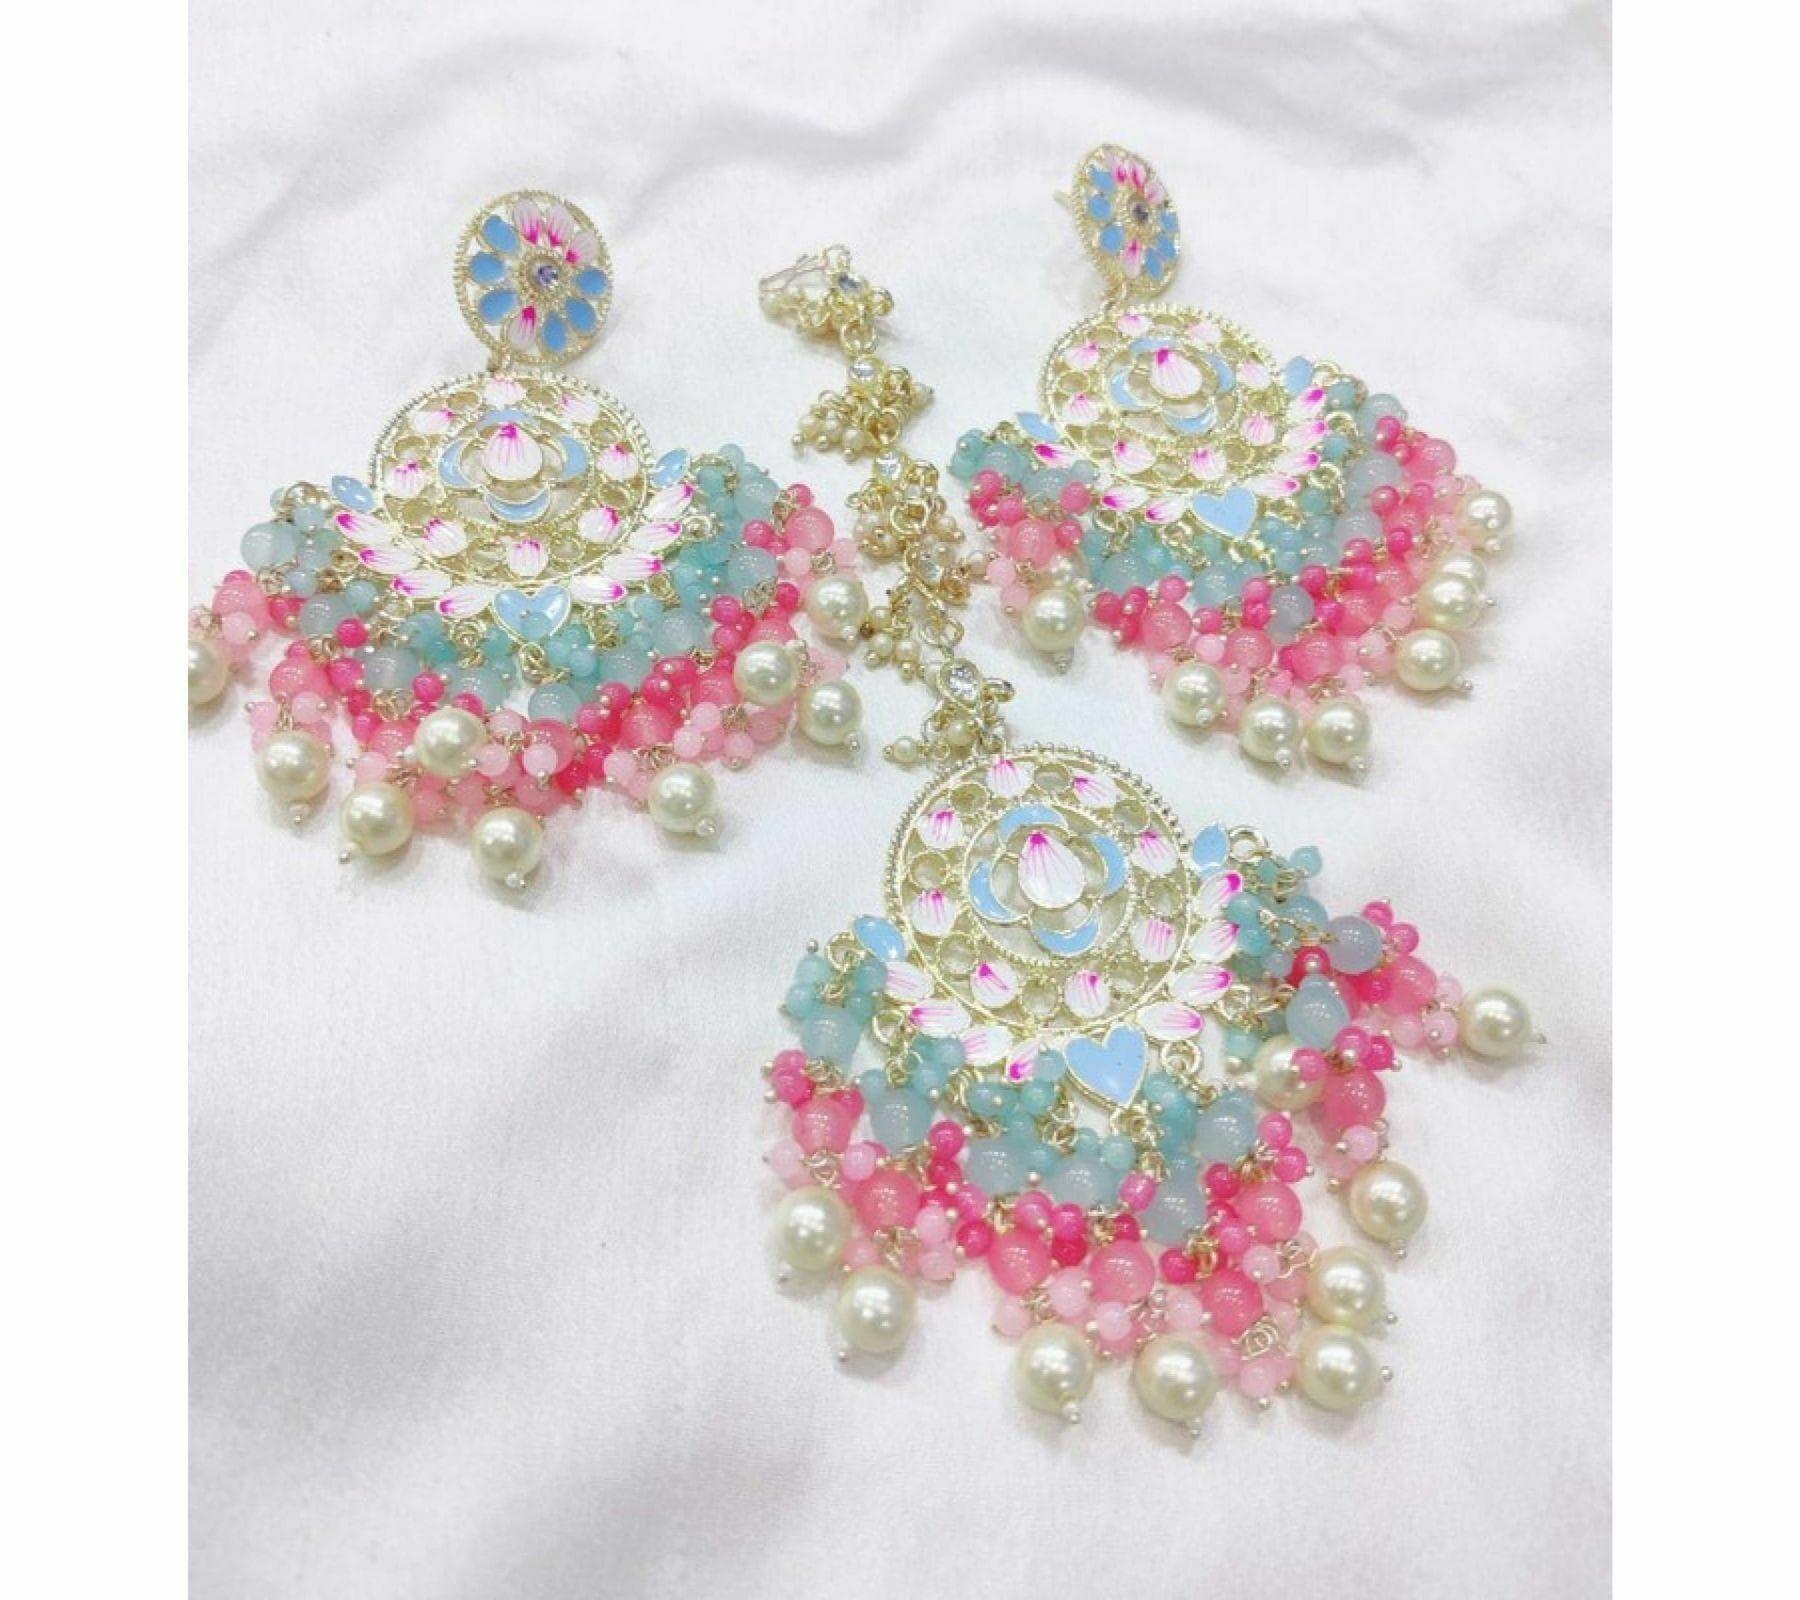
Gyaan Jewels Handmade Brass Earring and Maang Tikka Set Beige (Women) (Pack of 1) Free Size
Type: Necklaces
Brand: Gyaan Jewels
Price: Rs. 826
Gyaan Jewels Handmade Brass Earring and Maang Tikka Set Beige (Women) (Pack of 1)
Features: These are very easy to use being lightweight and has a design which makes it very comfortable,Superior quality and skin friendly,Made from premium quality material this product assures to remain in its original glory even after years of usage,Perfect gift ideal valentine, birthday, anniversary gift your loved ones
Included: Earring mangtika minakari glass pearl and brass material_6